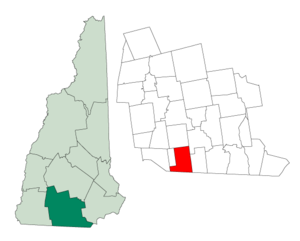
Mason est une municipalité américaine située dans le comté de Hillsborough au New Hampshire. Selon le recensement de 2010, sa population est de 1 382 habitants.